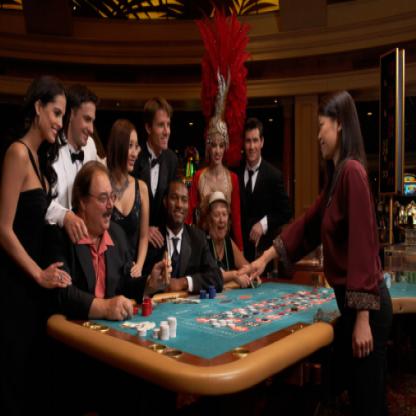
Scene: Indoor